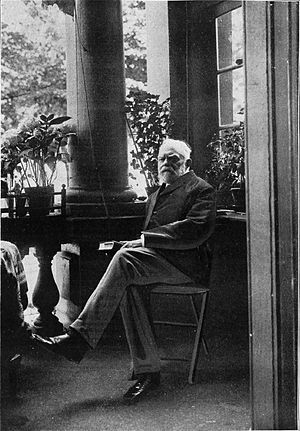
Bernhard Weiß
Bernhard Weiß var en tysk protestantisk teolog, far til Johannes Weiß.